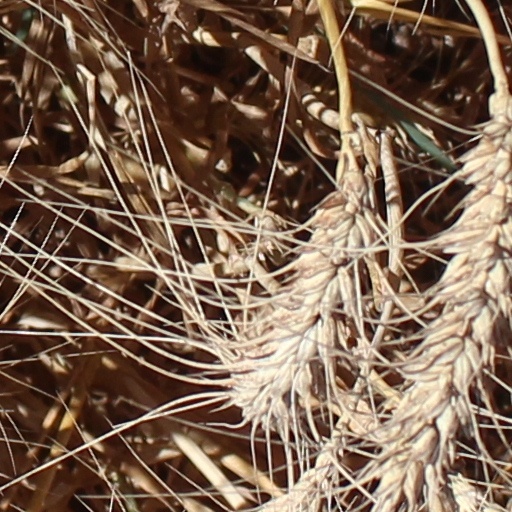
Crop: wheat